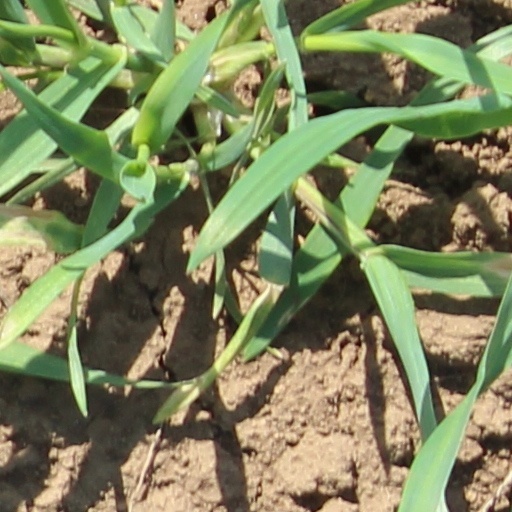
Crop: wheat